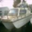
Label: ship